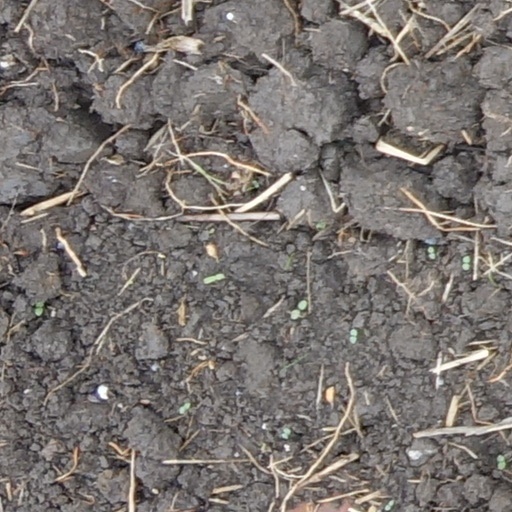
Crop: wheat